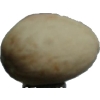
Label: pistachio